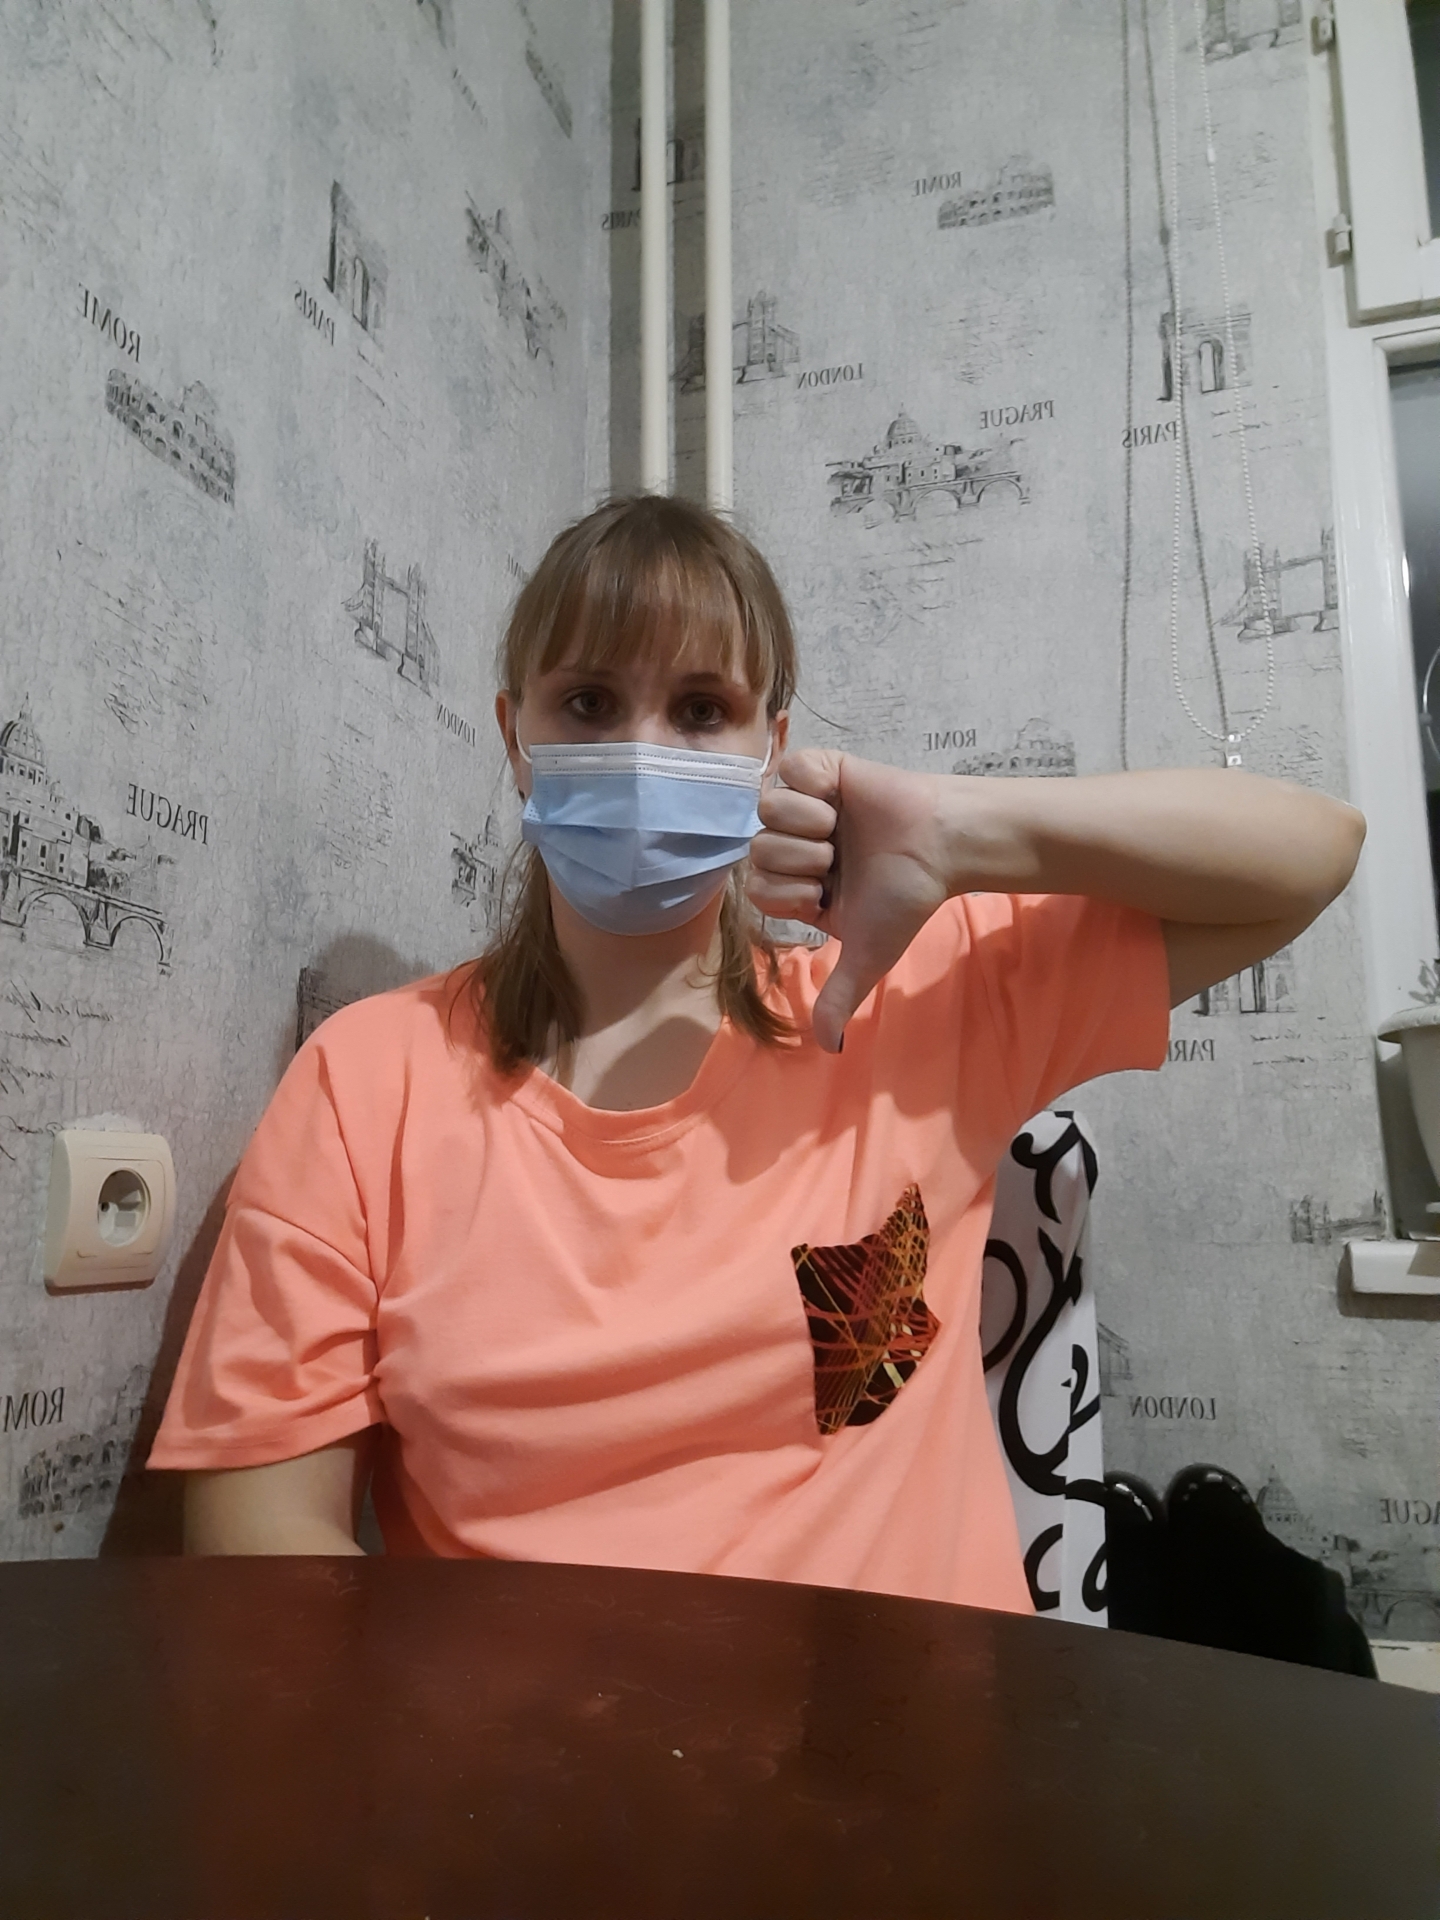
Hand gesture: dislike